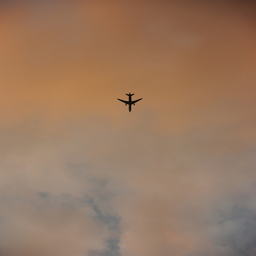
A large jet flying in a cloudy blue sky.
High flying jet plane on reddish hued cloudy sky.
a plane flying under a mostly cloudy sky
A plane is flying through the cloudy sky.
A large commercial air plane flying through a cloudy sky.